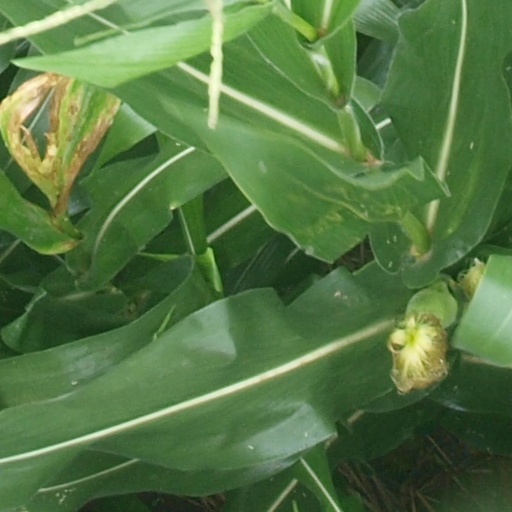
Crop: maize; corn